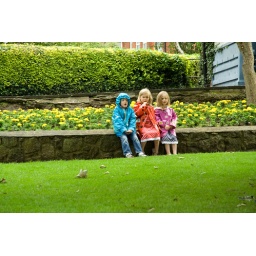
children sitting before the yellow flowers and watching the performance dressed in colourful raincoats